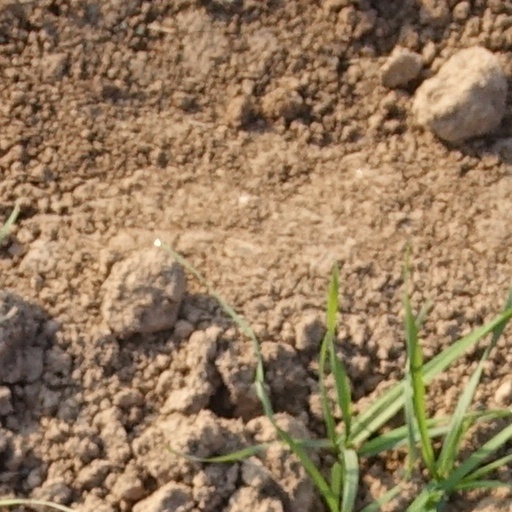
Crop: wheat